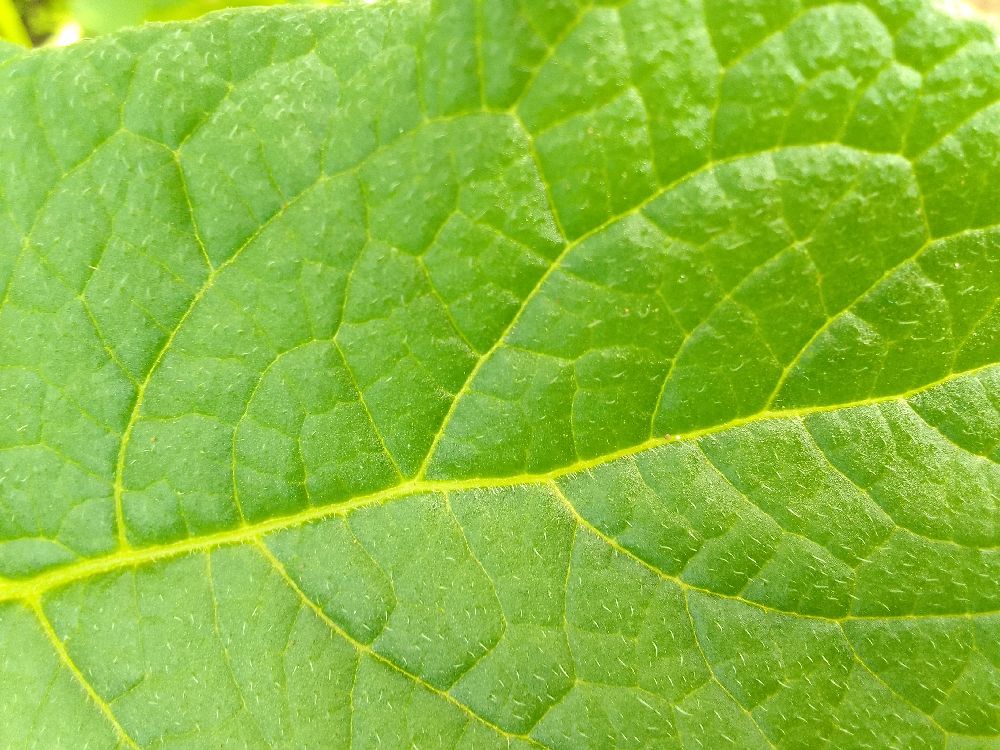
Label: Healthy